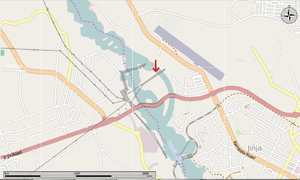
La Centrale électrique Kiira est une centrale hydroélectrique en Ouganda, d'une capacité installée de 200 mégawatts.